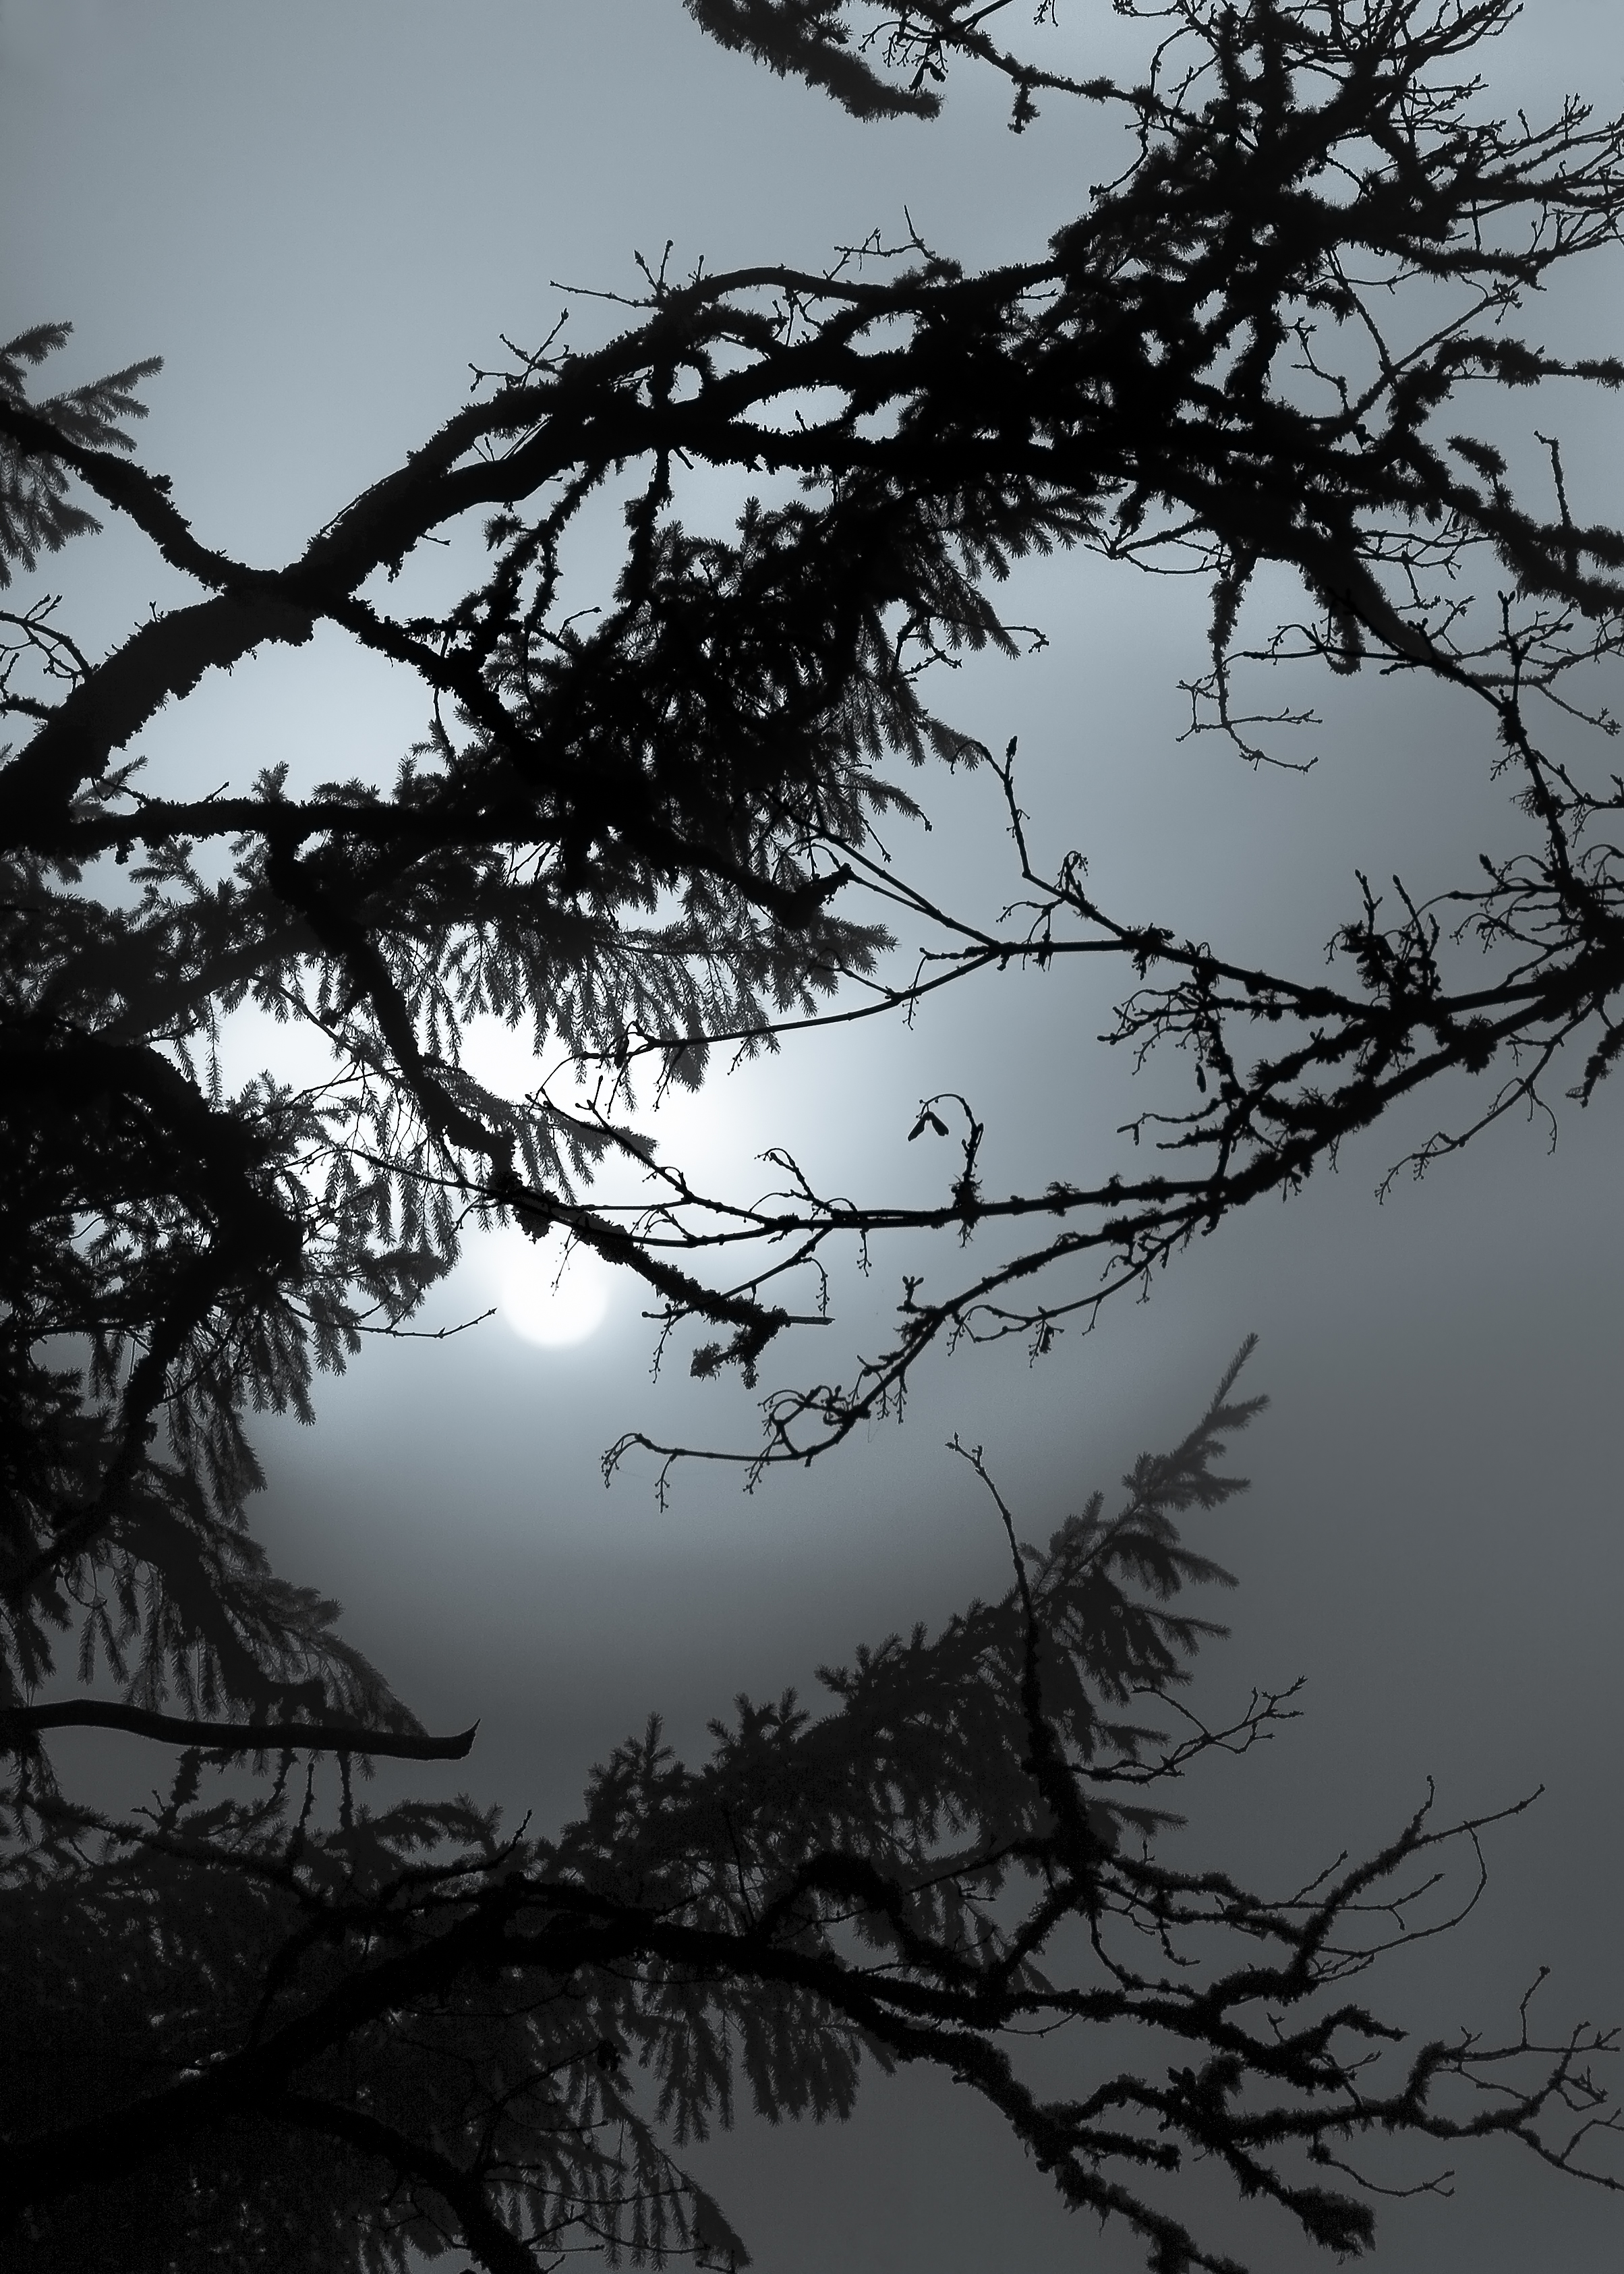
tree, nature, forest, branch, silhouette, winter, cloud, black and white, plant, sky, sun, fog, mist, morning, leaf, reflection, darkness, monochrome, trees, blackandwhite, grey, branches, oregon, monochrome photography, atmospheric phenomenon, woody plant